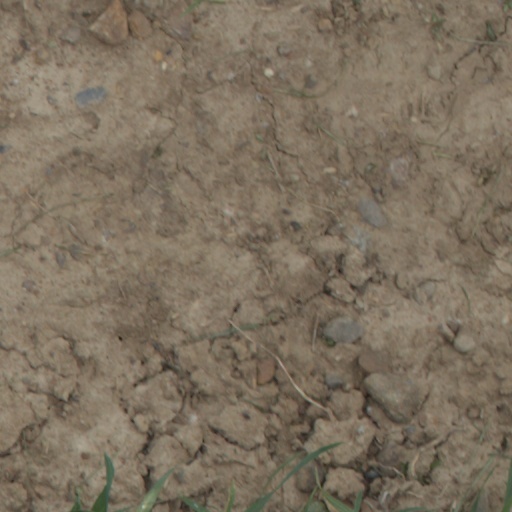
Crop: wheat